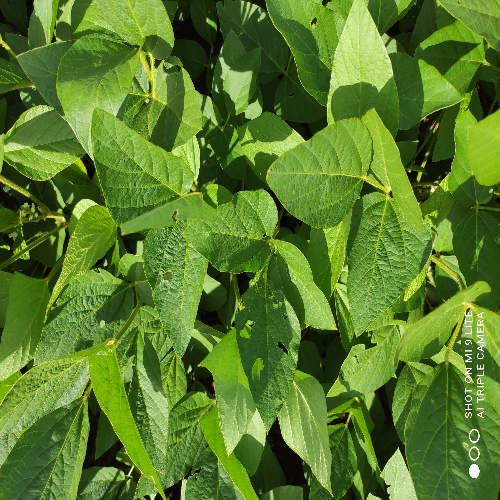
Label: Caterpillar